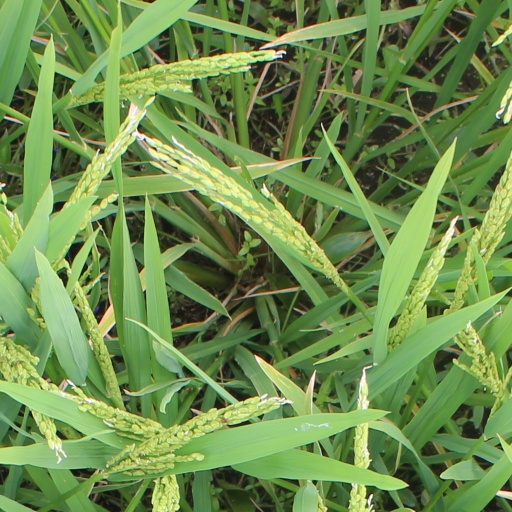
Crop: rice